Midas Run

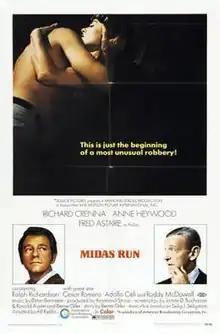
Film poster

Midas Run (UK title A Run on Gold) is a 1969 American comedy film directed by Alf Kjellin and starring Richard Crenna, Anne Heywood and, in one of his final big-screen roles, Fred Astaire. It was shot at the Tirrenia Studios in Tuscany. Location shooting took place in London, Venice, Milan and Rome.